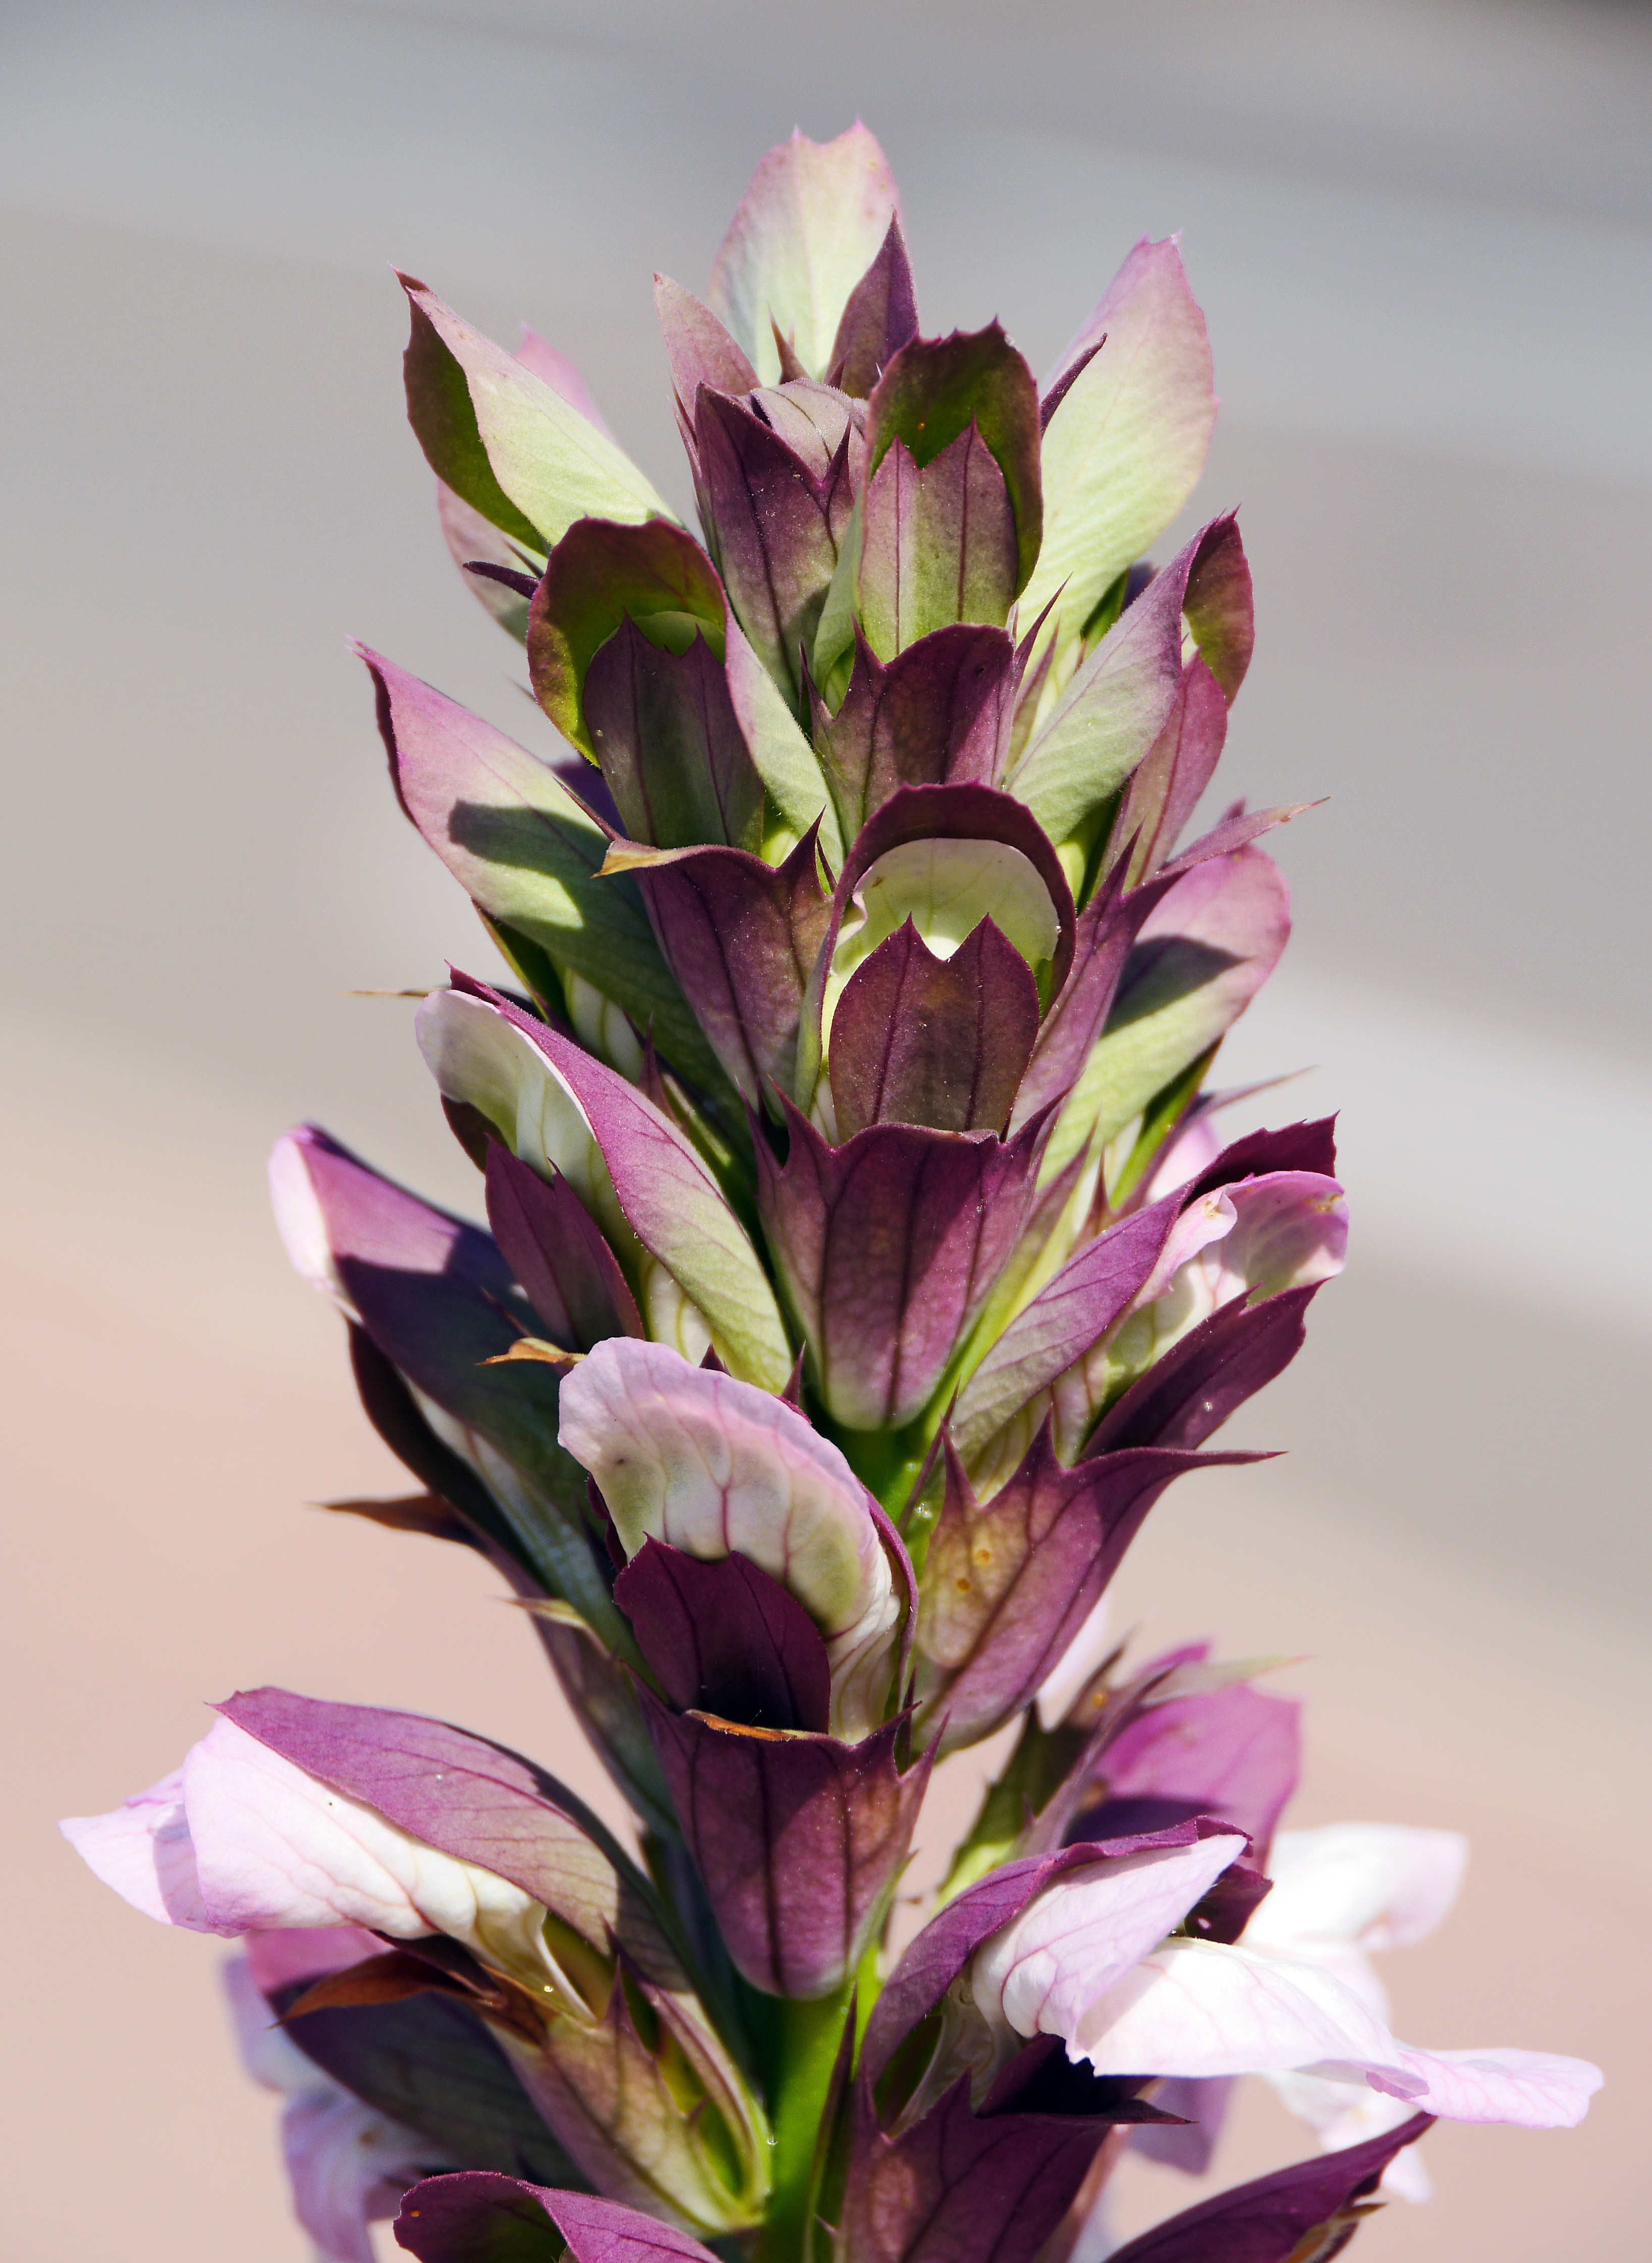
blossom, plant, flower, purple, petal, bloom, botany, pink, candle, flora, close up, petals, shrub, bizarre, floristry, macro photography, south of france, flowering plant, c te d azur, mediterranean coast, leaf foliage plant, shore area, near beach, balkan b renklau, land plant